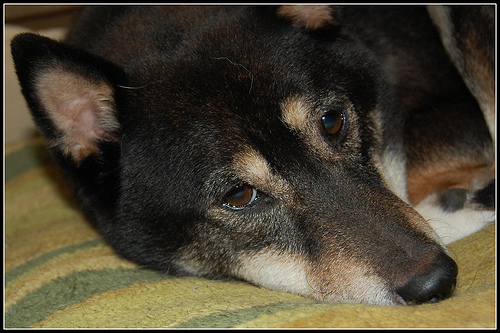
Breed: shiba inu